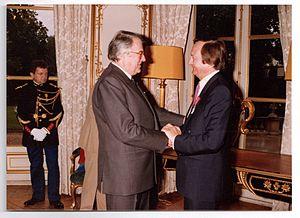
Pierre Mauroy remet la Légion d'honneur au promoteur du tourisme social Jean Faucher en 1983.
Jean Faucher est l'un des fondateurs du tourisme social aux niveaux national et international.
Le Tourisme social est une forme de tourisme, que l'on place dans le courant du tourisme alternatif, voire du tourisme durable, qui fait la promotion des loisirs, des vacances et des pratiques touristiques pour le plus grand nombre. Ce secteur regroupe ainsi toutes les actions et les acteurs permettant de favoriser ces objectifs. Le tourisme social est donc un tourisme concerné par des soutiens, de toutes formes, ayant pour but de favoriser une accessibilité et une intégration de tous à la pratique du tourisme.
Pierre Mauroy, né le 5 juillet 1928 à Cartignies et mort le 7 juin 2013 à Clamart, est un homme d'État français. Il est député du Nord entre 1973 et 1992, maire de Lille de 1973 à 2001, Premier ministre de 1981 à 1984 et sénateur de 1992 à 2011.